Husam al-Din Timurtash

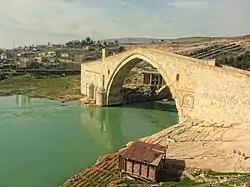
The historic Malabadi Bridge was built by Husam al-Din Timurtash.

Husam al-Din Timurtash (– 1154) was an Artuqid emir of Mardin (1122–1154) and ruler of Aleppo (1124–1125).